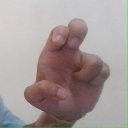
अक्षर: अ